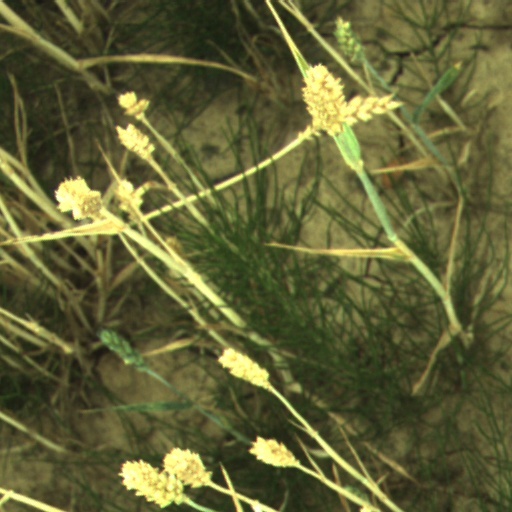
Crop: wheat